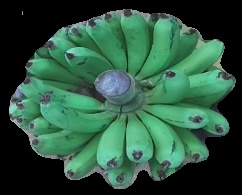
Variety: pachbale
Grade: grade2